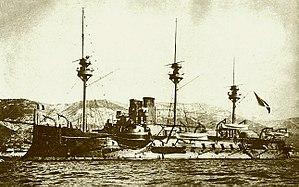
L’Amiral Duperré était le premier cuirassé à barbettes de la Marine nationale française. Il fut construit à La Seyne-sur-Mer aux Forges et Chantiers de la Méditerranée.